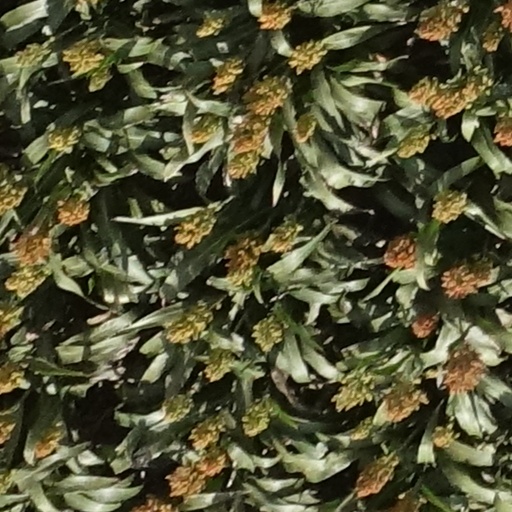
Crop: sorghum